Heacham

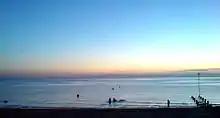
Sunset at Heacham beach

Heacham became popular as a seaside resort with the Victorians, when the railway between King's Lynn and Hunstanton opened in the early 1860s. This culminated in the building of the Jubilee Bridge in 1887 to replace an old wooden bridge, using unspent subscriptions from parishioners to the celebrations for Queen Victoria's Diamond Jubilee. Heacham is still popular as a seaside resort. Both the North Beach (Jubilee) Road and South Beach Road are lined with caravan parks.